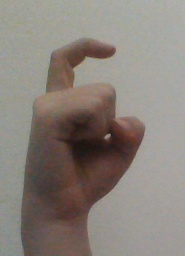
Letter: ra